Federal Polytechnic, Ado-Ekiti

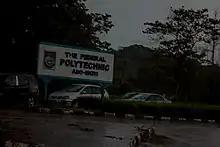
The Federal Polytechnic Ado ekiti

Federal Polytechnic, Ado-Ekiti is a Polytechnic in Ado Ekiti, Ekiti State, Nigeria. The current Rector is Engr. Dr Temitope John Alake. The school is located along Ijan Ekiti road, in Ado-Ekiti, Ekiti State, Nigeria.